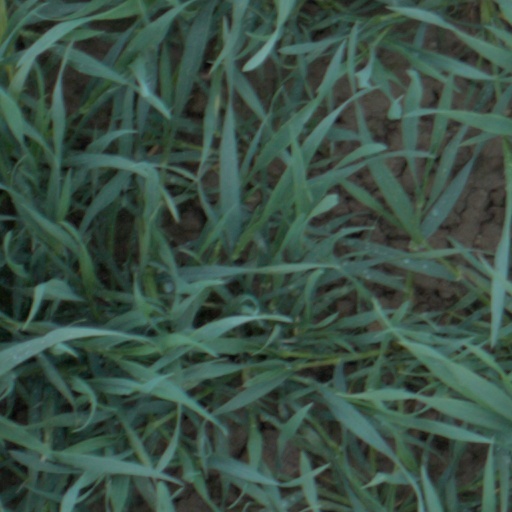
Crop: wheat